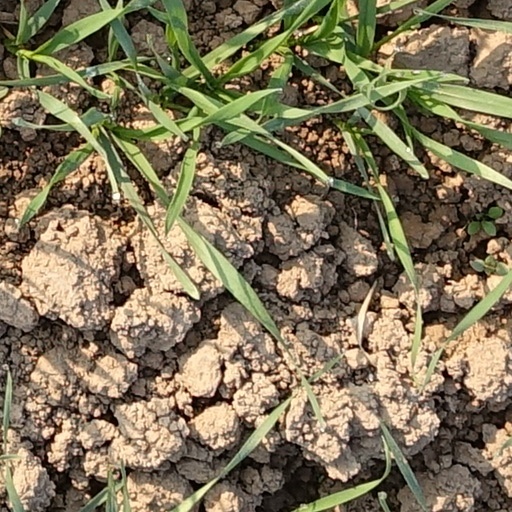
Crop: wheat